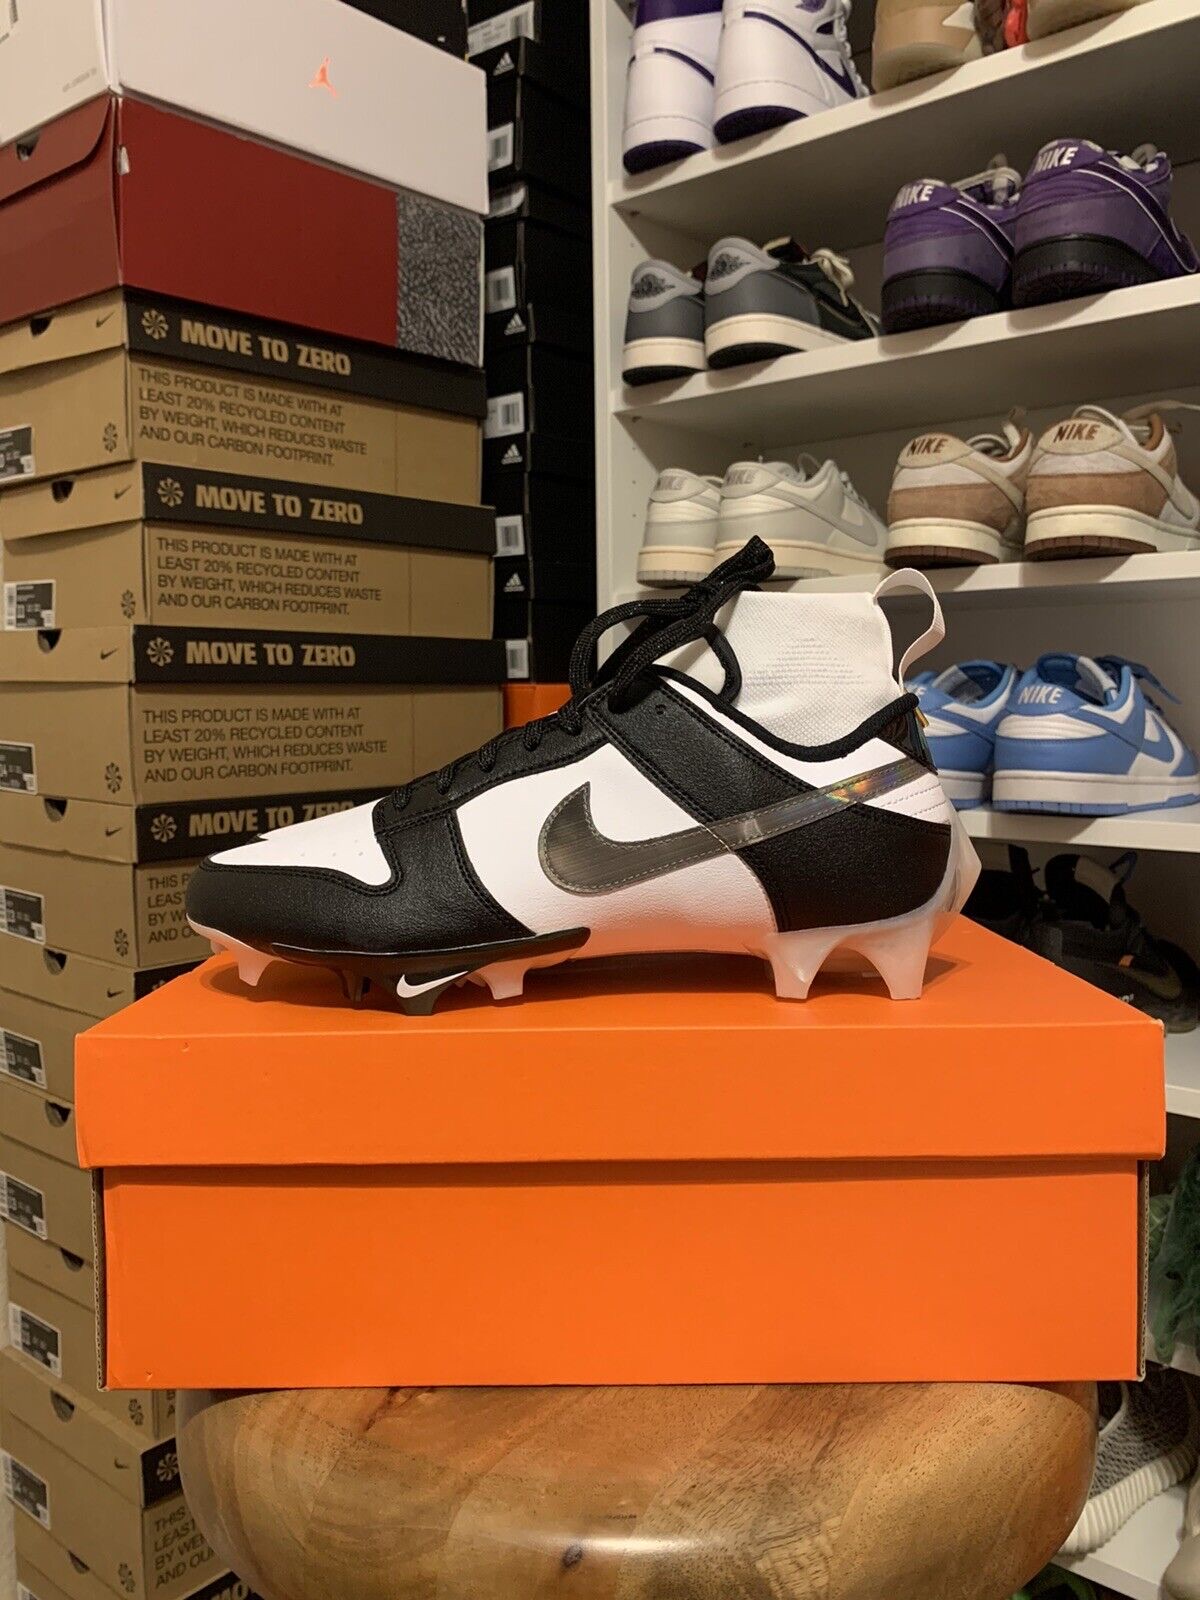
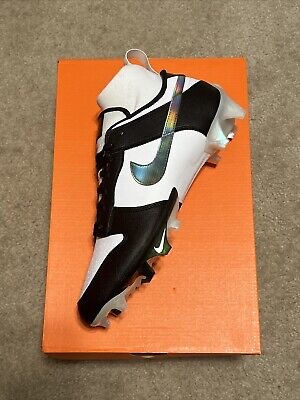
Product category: misc
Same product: yes